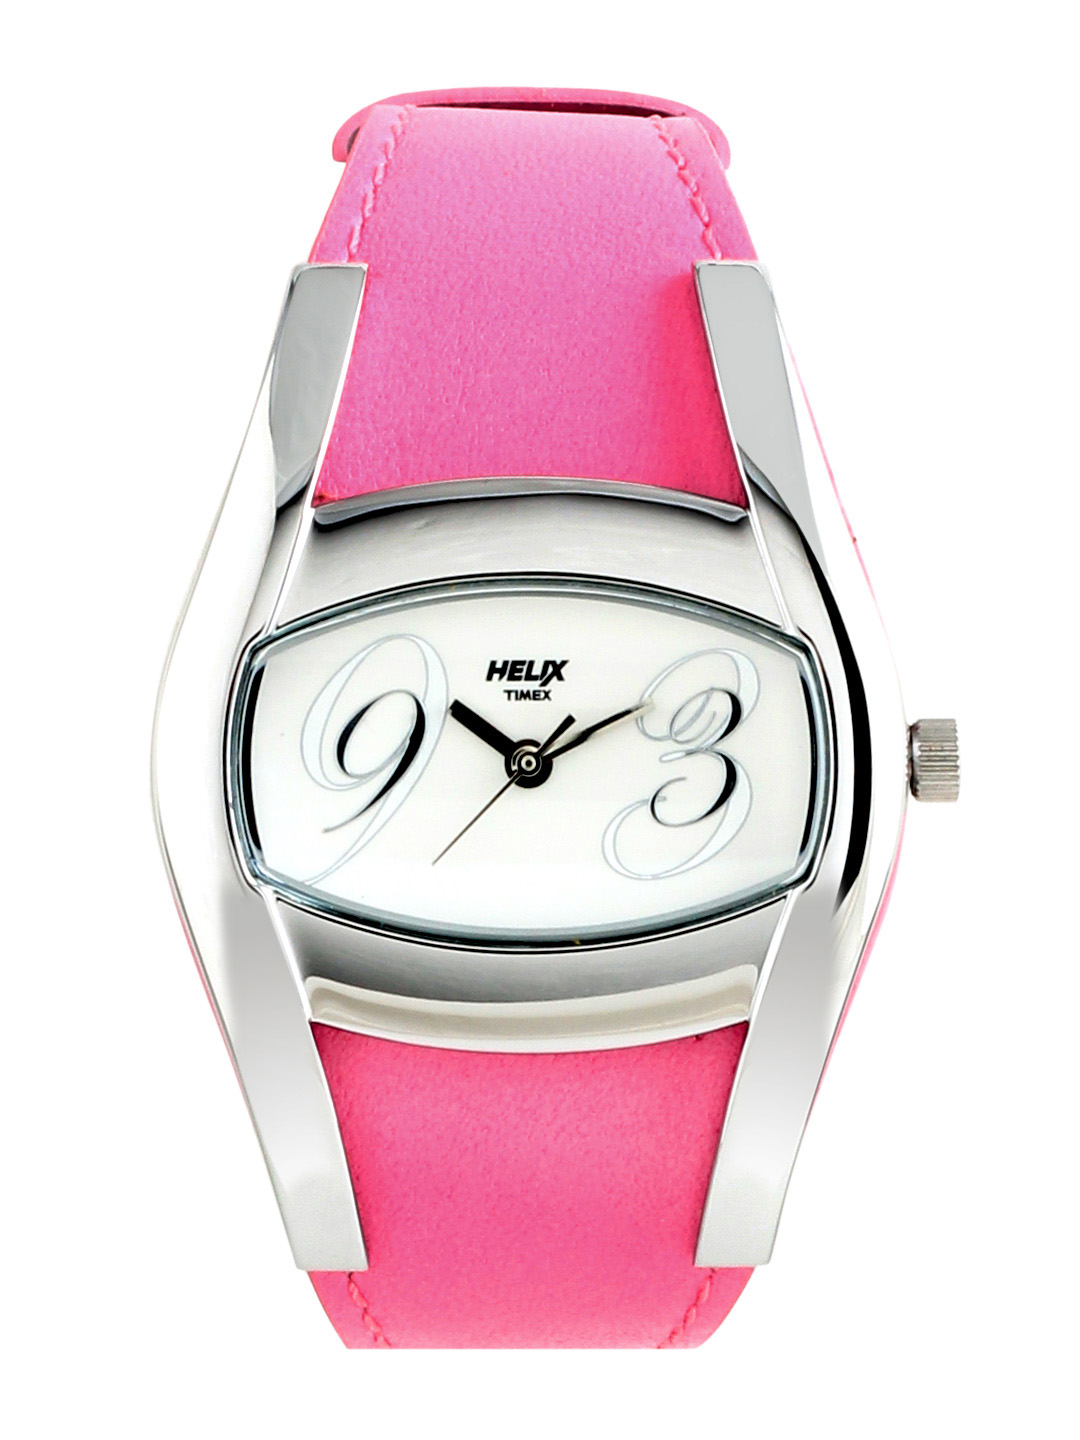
Helix Women White Dial Watch
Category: Accessories / Watches / Watches
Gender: Women
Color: White
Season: Winter 2016
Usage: Casual